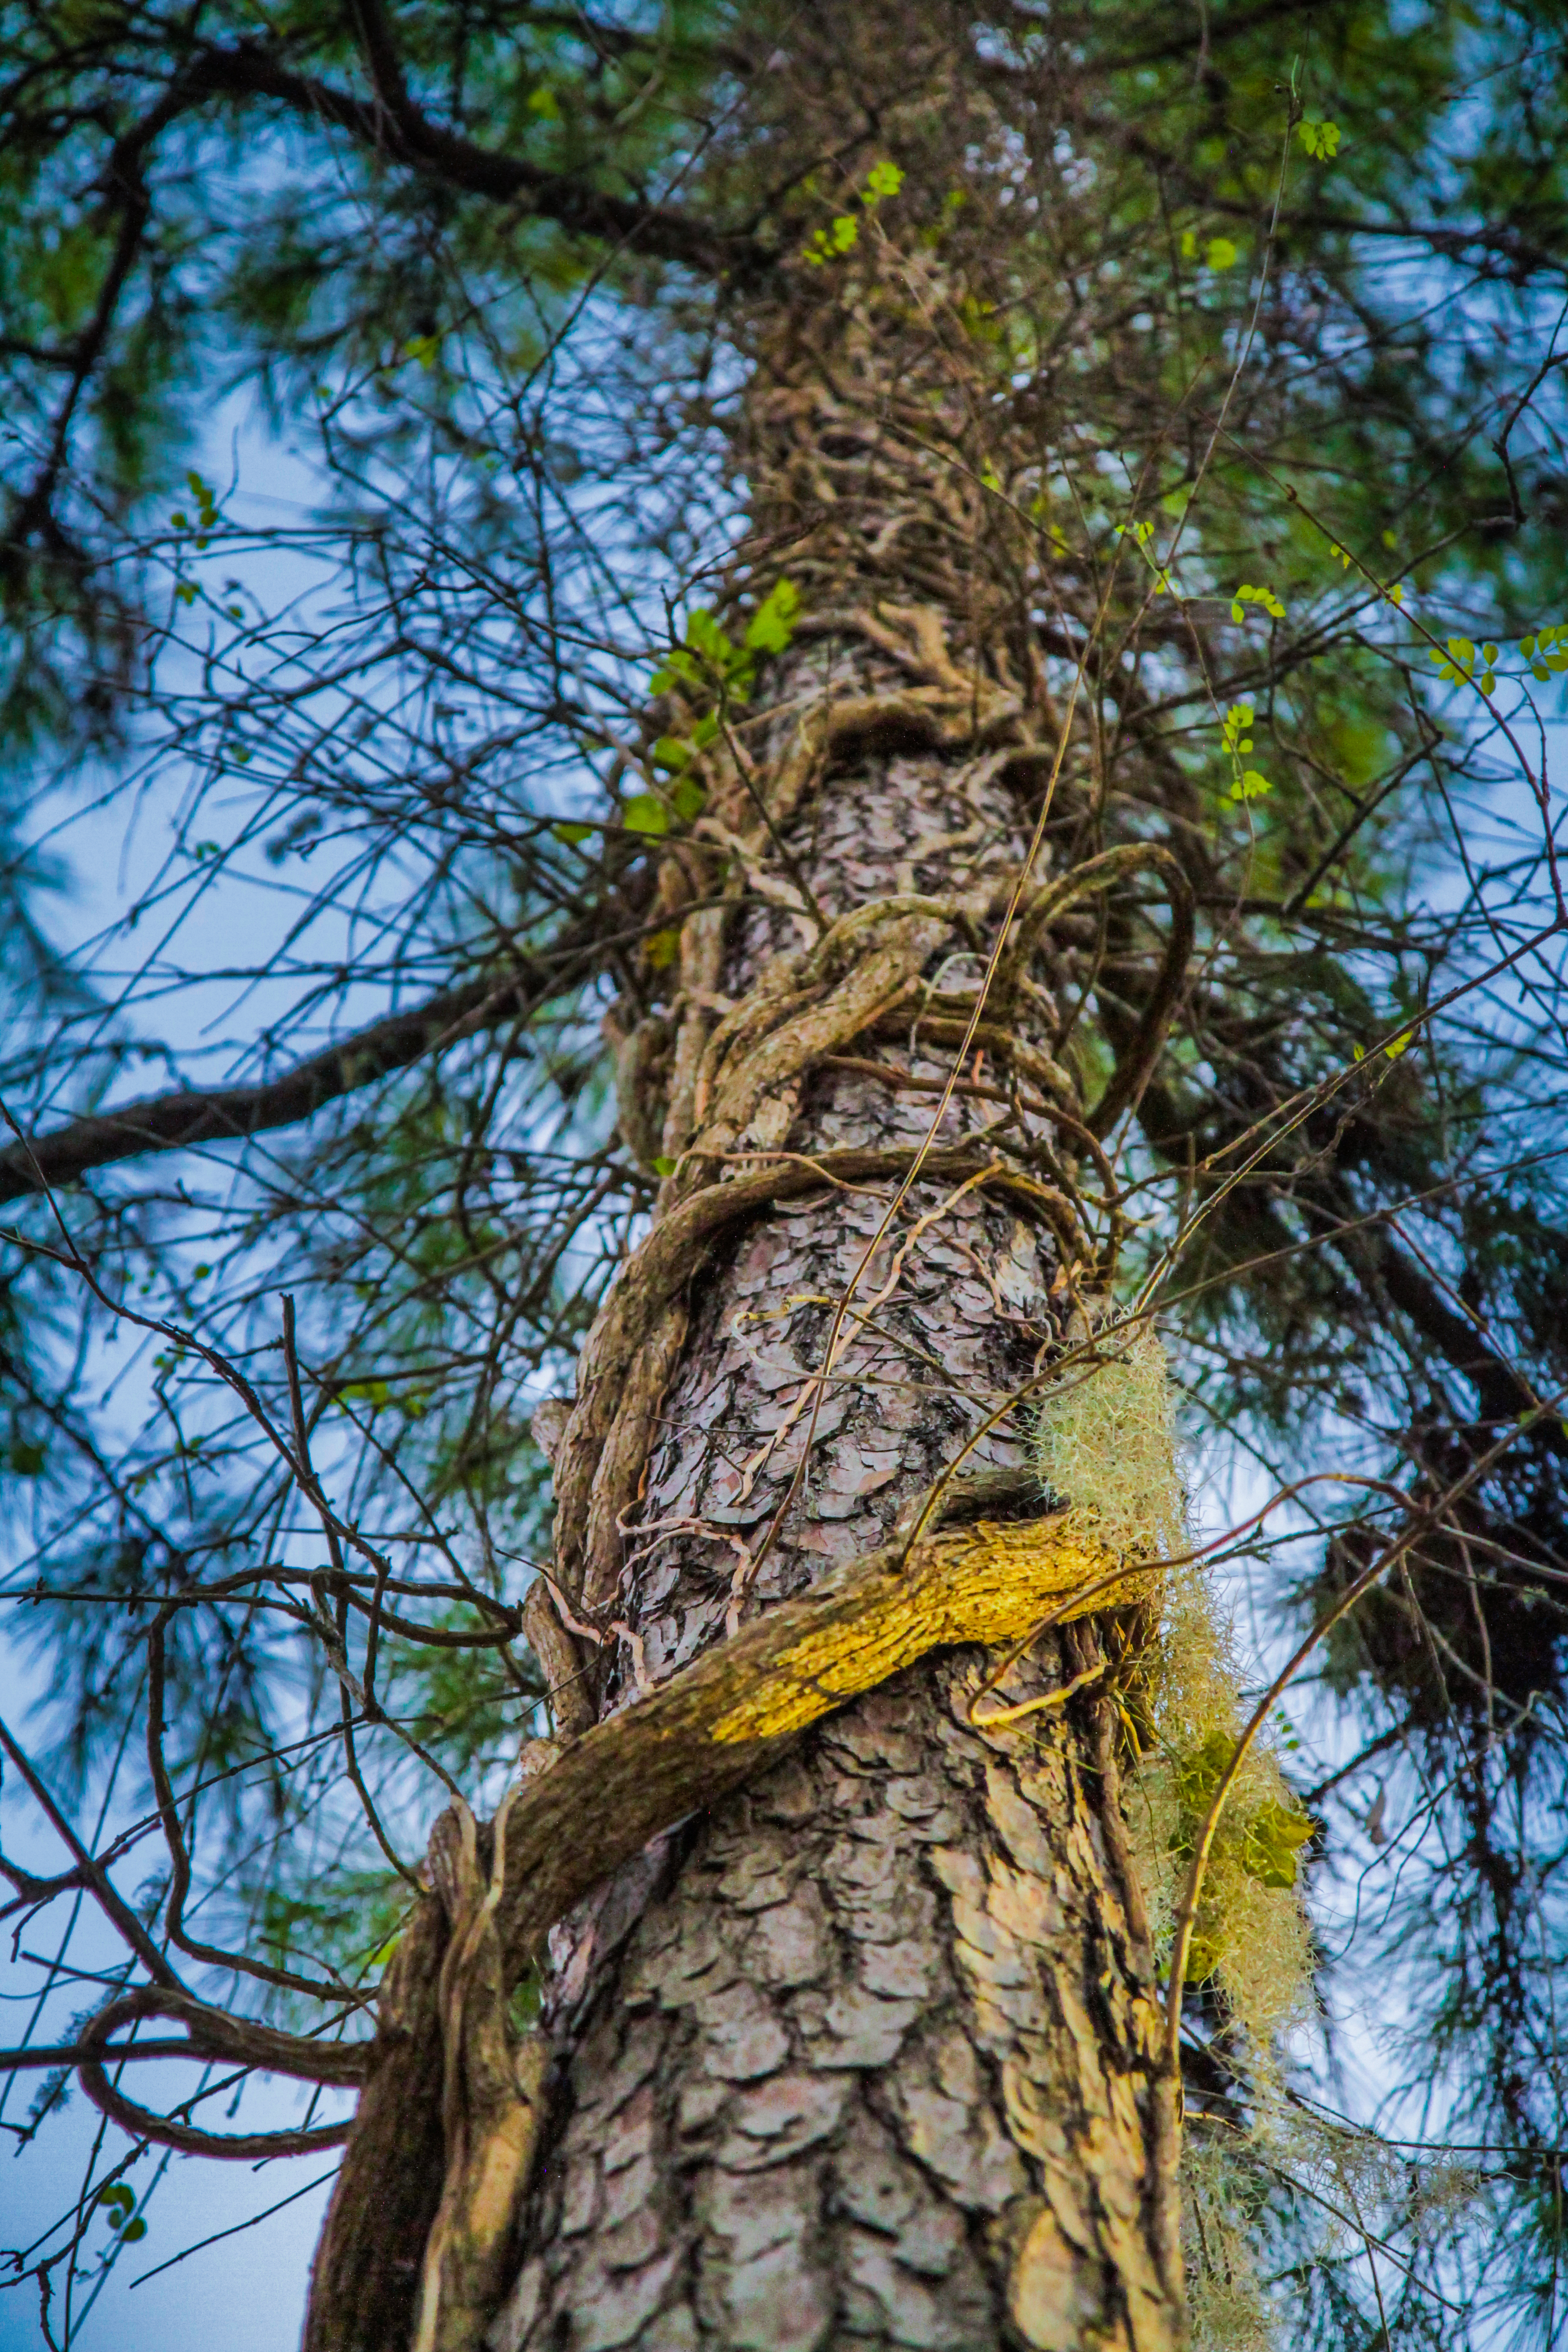
trees, nature, pine, vines, canon 7d, tree, woody plant, trunk, branch, plant, woodland, sky, leaf, forest, flora, grove, old growth forest, larch, wood, sunlight, deciduous, pine family, jungle, birch